Kerosene lamp

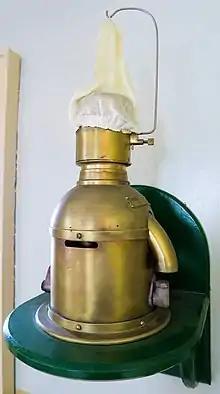
An 85 mm Chance Brothers "Incandescent Petroleum Vapour Installation", which produced the light for the Sumburgh Head lighthouse until 1976.

A central-draft lamp is a continuation of the principles used in the Argand lamp from 1780. It also uses a tubular round wick and it also has air intake under the flame into the glass chimney. Since whale oil used in the Argand lamp has a high viscosity it was necessary to place the oil reservoir higher than the flame of the lamp itself in order to let the oil flow by pressure caused by gravity. Kerosene has a much lower viscosity and can be transported through the wick by capillary action. This made it possible to install the oil reservoir below the flame. Oil reservoirs were made with a hollow tube in the middle that transported air from below the oil reservoir into the flame. The tubular woven wick (or flat wick rolled into a tube, the seam of which is then stitched together to form the complete wick) is placed around this tube. The tubular wick is then mounted into a "carrier", which is some form of a toothed rack that engages into the gears of the wick-raising mechanism of the burner and allows the wick to be raised and lowered. The wick rides in between the inner and outer wick tubes; the inner wick tube (central draft tube) provides the "central draft" or draft that supplies air to the flame spreader. When the lamp is lit, the central draft tube supplies air to the flame spreader that spreads out the flame into a ring of fire and allows the lamp to burn cleanly.